Bimaran casket

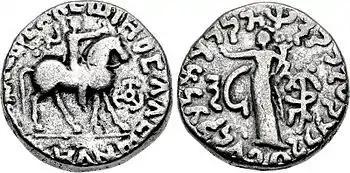
Coin of Kharahostes, in the name of Azes.

The latest studies, made in 2015 by Joe Cribb, consider that the coins are issues of Kharahostes, or his son Mujatria. Many characteristics of the coins of the Bimaran reliquary are consistent with the coinage of Kharahostes (10 BCE–10 CE), a successor to Azes II, who minted many coins in the name of Azes II.